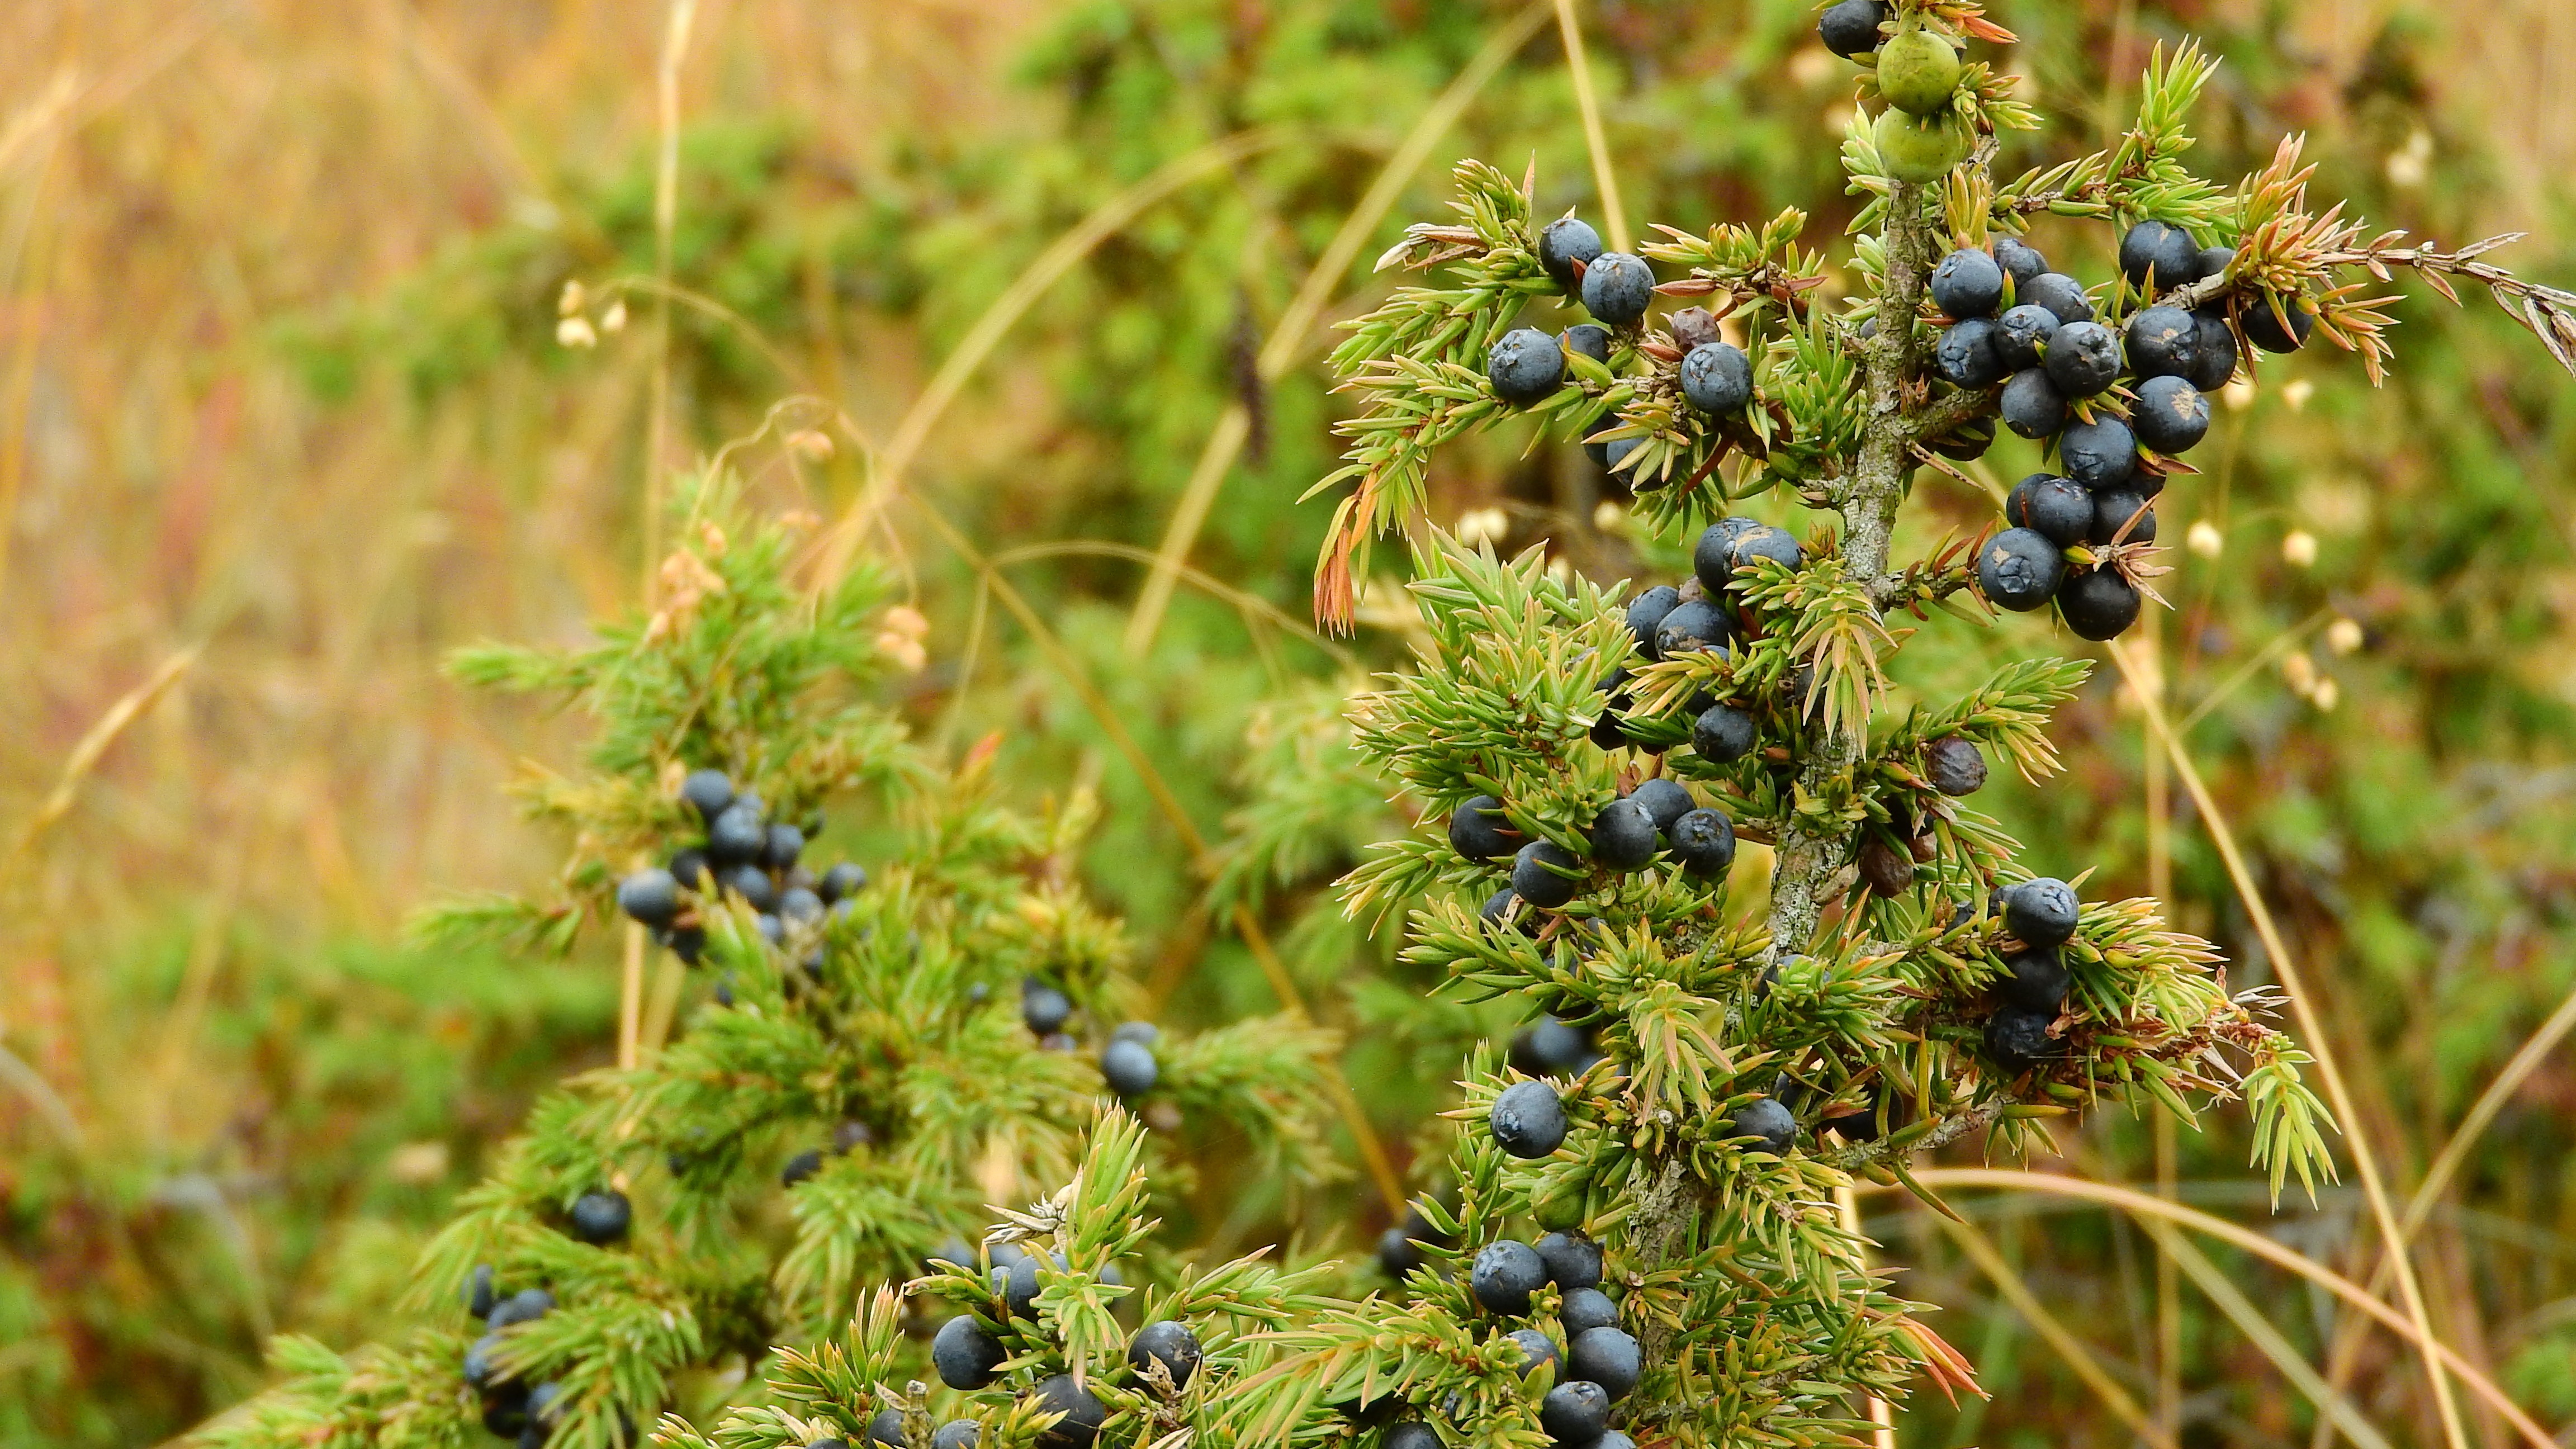
plant, fruit, berry, flower, food, herb, produce, botany, flora, wildflower, juniper, juniperus, shrub, spices, needles, detail, macro photography, flowering plant, bilberry, land plant